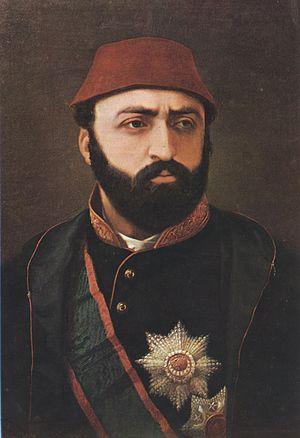
Le déclin et chute de l'Empire ottoman désignent les évènements qui, du XVIIᵉ siècle au début du XXᵉ siècle, ont mené à la perte de territoires puis à la désintégration de l'Empire ottoman.